Formartine and Buchan Way

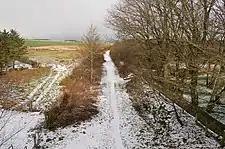
Udny Station looking along the footpath.

The Formartine and Buchan Way is a long-distance trail in Scotland, extending from Dyce north to Peterhead and Fraserburgh in the Buchan and Formartine districts of Aberdeenshire in Scotland. It follows the track of a former railway line, the Formartine and Buchan Railway, and is open to walkers, cyclists and horse riders. The railway closed in 1979 (Fraserburgh) and 1970 (Maud-Peterhead). The walkway opened in the early 1990s, and is managed by Aberdeenshire Council. It is listed as one of Scotland's Great Trails by NatureScot. Places of interest along the way include Drinnes Wood Observatory, Strichen Stone Circle, Aden Country Park, Deer Abbey and The White Horse at Strichen.